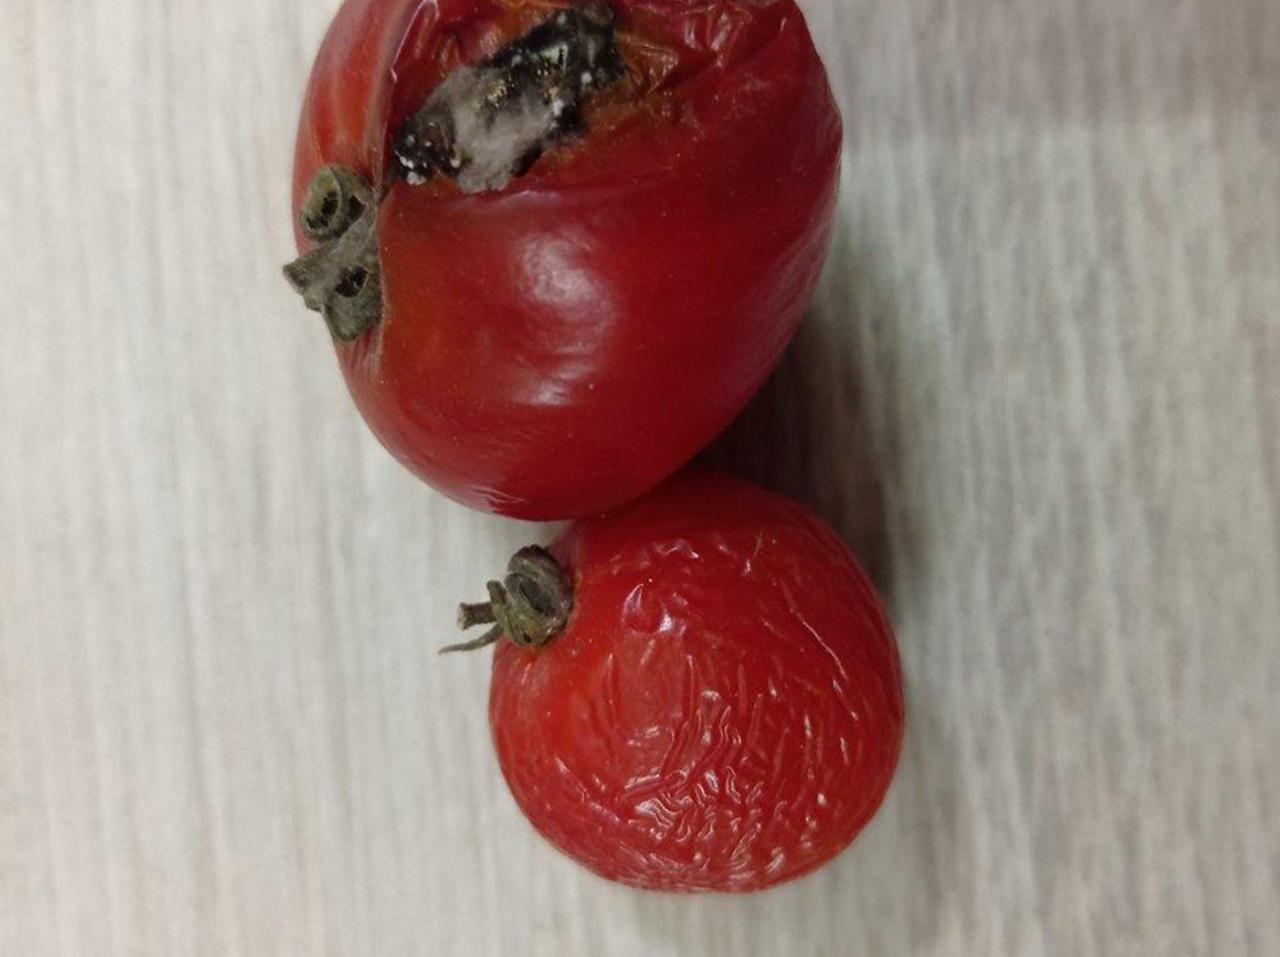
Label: Rotten